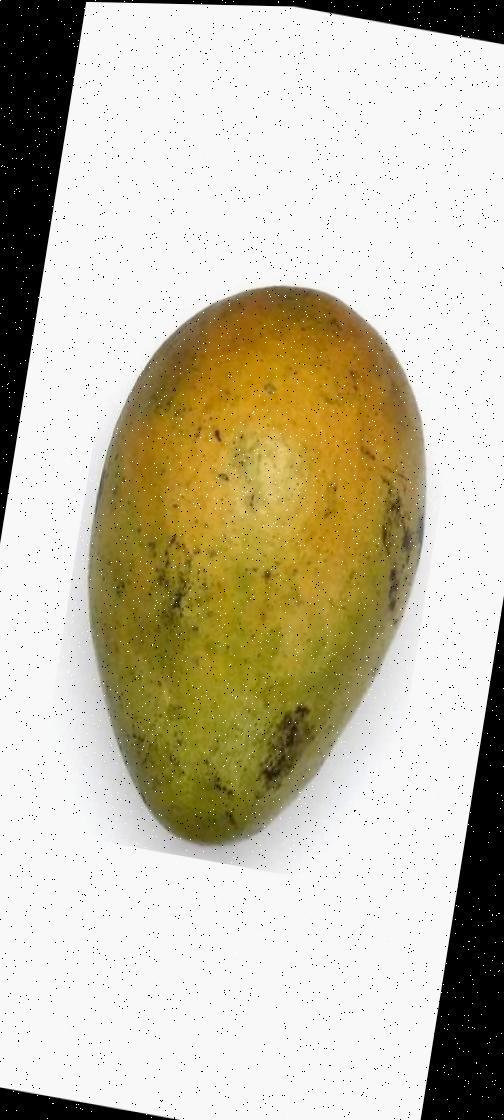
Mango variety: Rupali